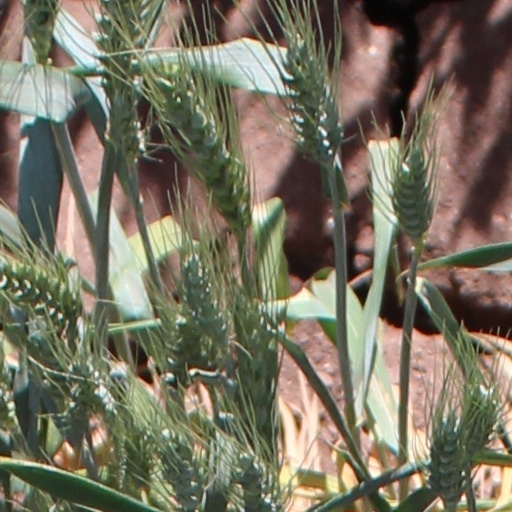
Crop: wheat